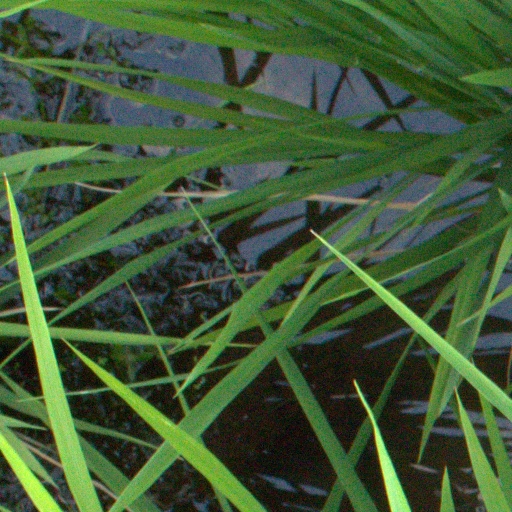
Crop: rice